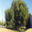
Label: willow_tree